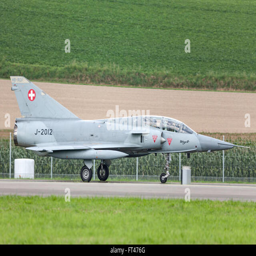
fighter aircraft in markings , the aircraft carries the civil registration